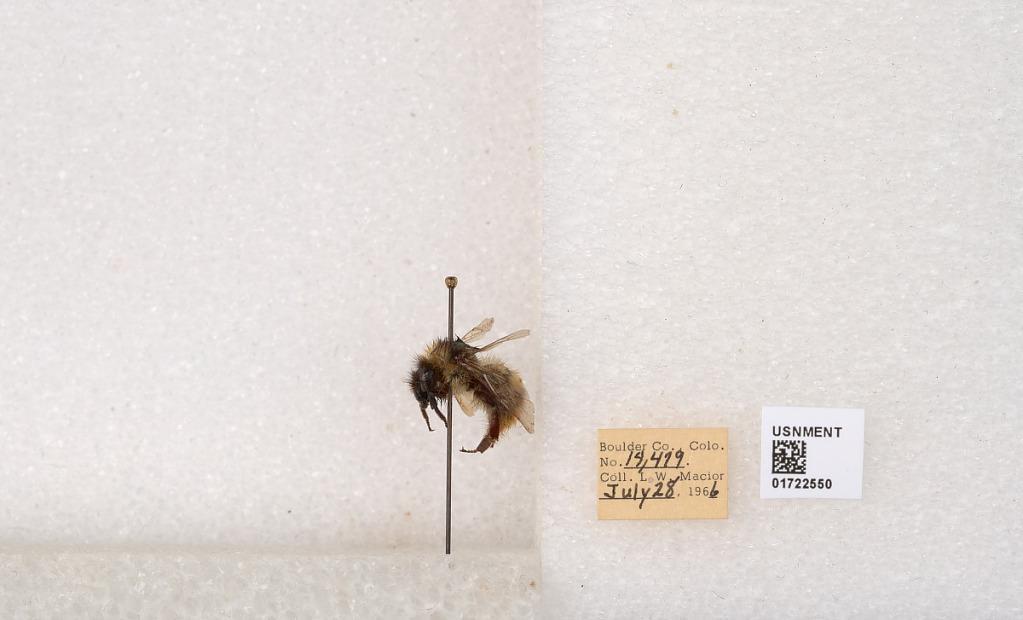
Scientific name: Bombus kirbyellus
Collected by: L. Macior
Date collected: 1966-7-28
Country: United States
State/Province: Colorado
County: Boulder
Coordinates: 40.0925, -105.358